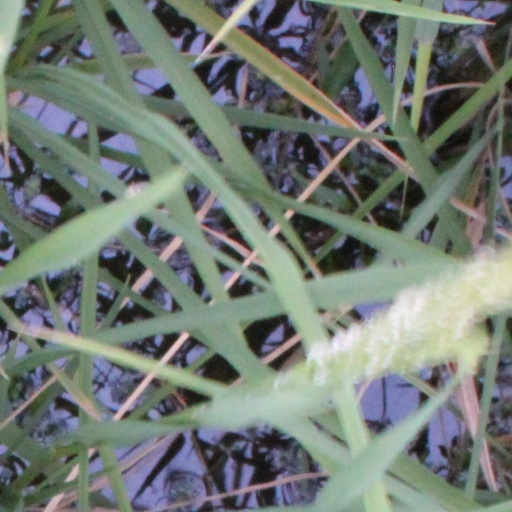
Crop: rice